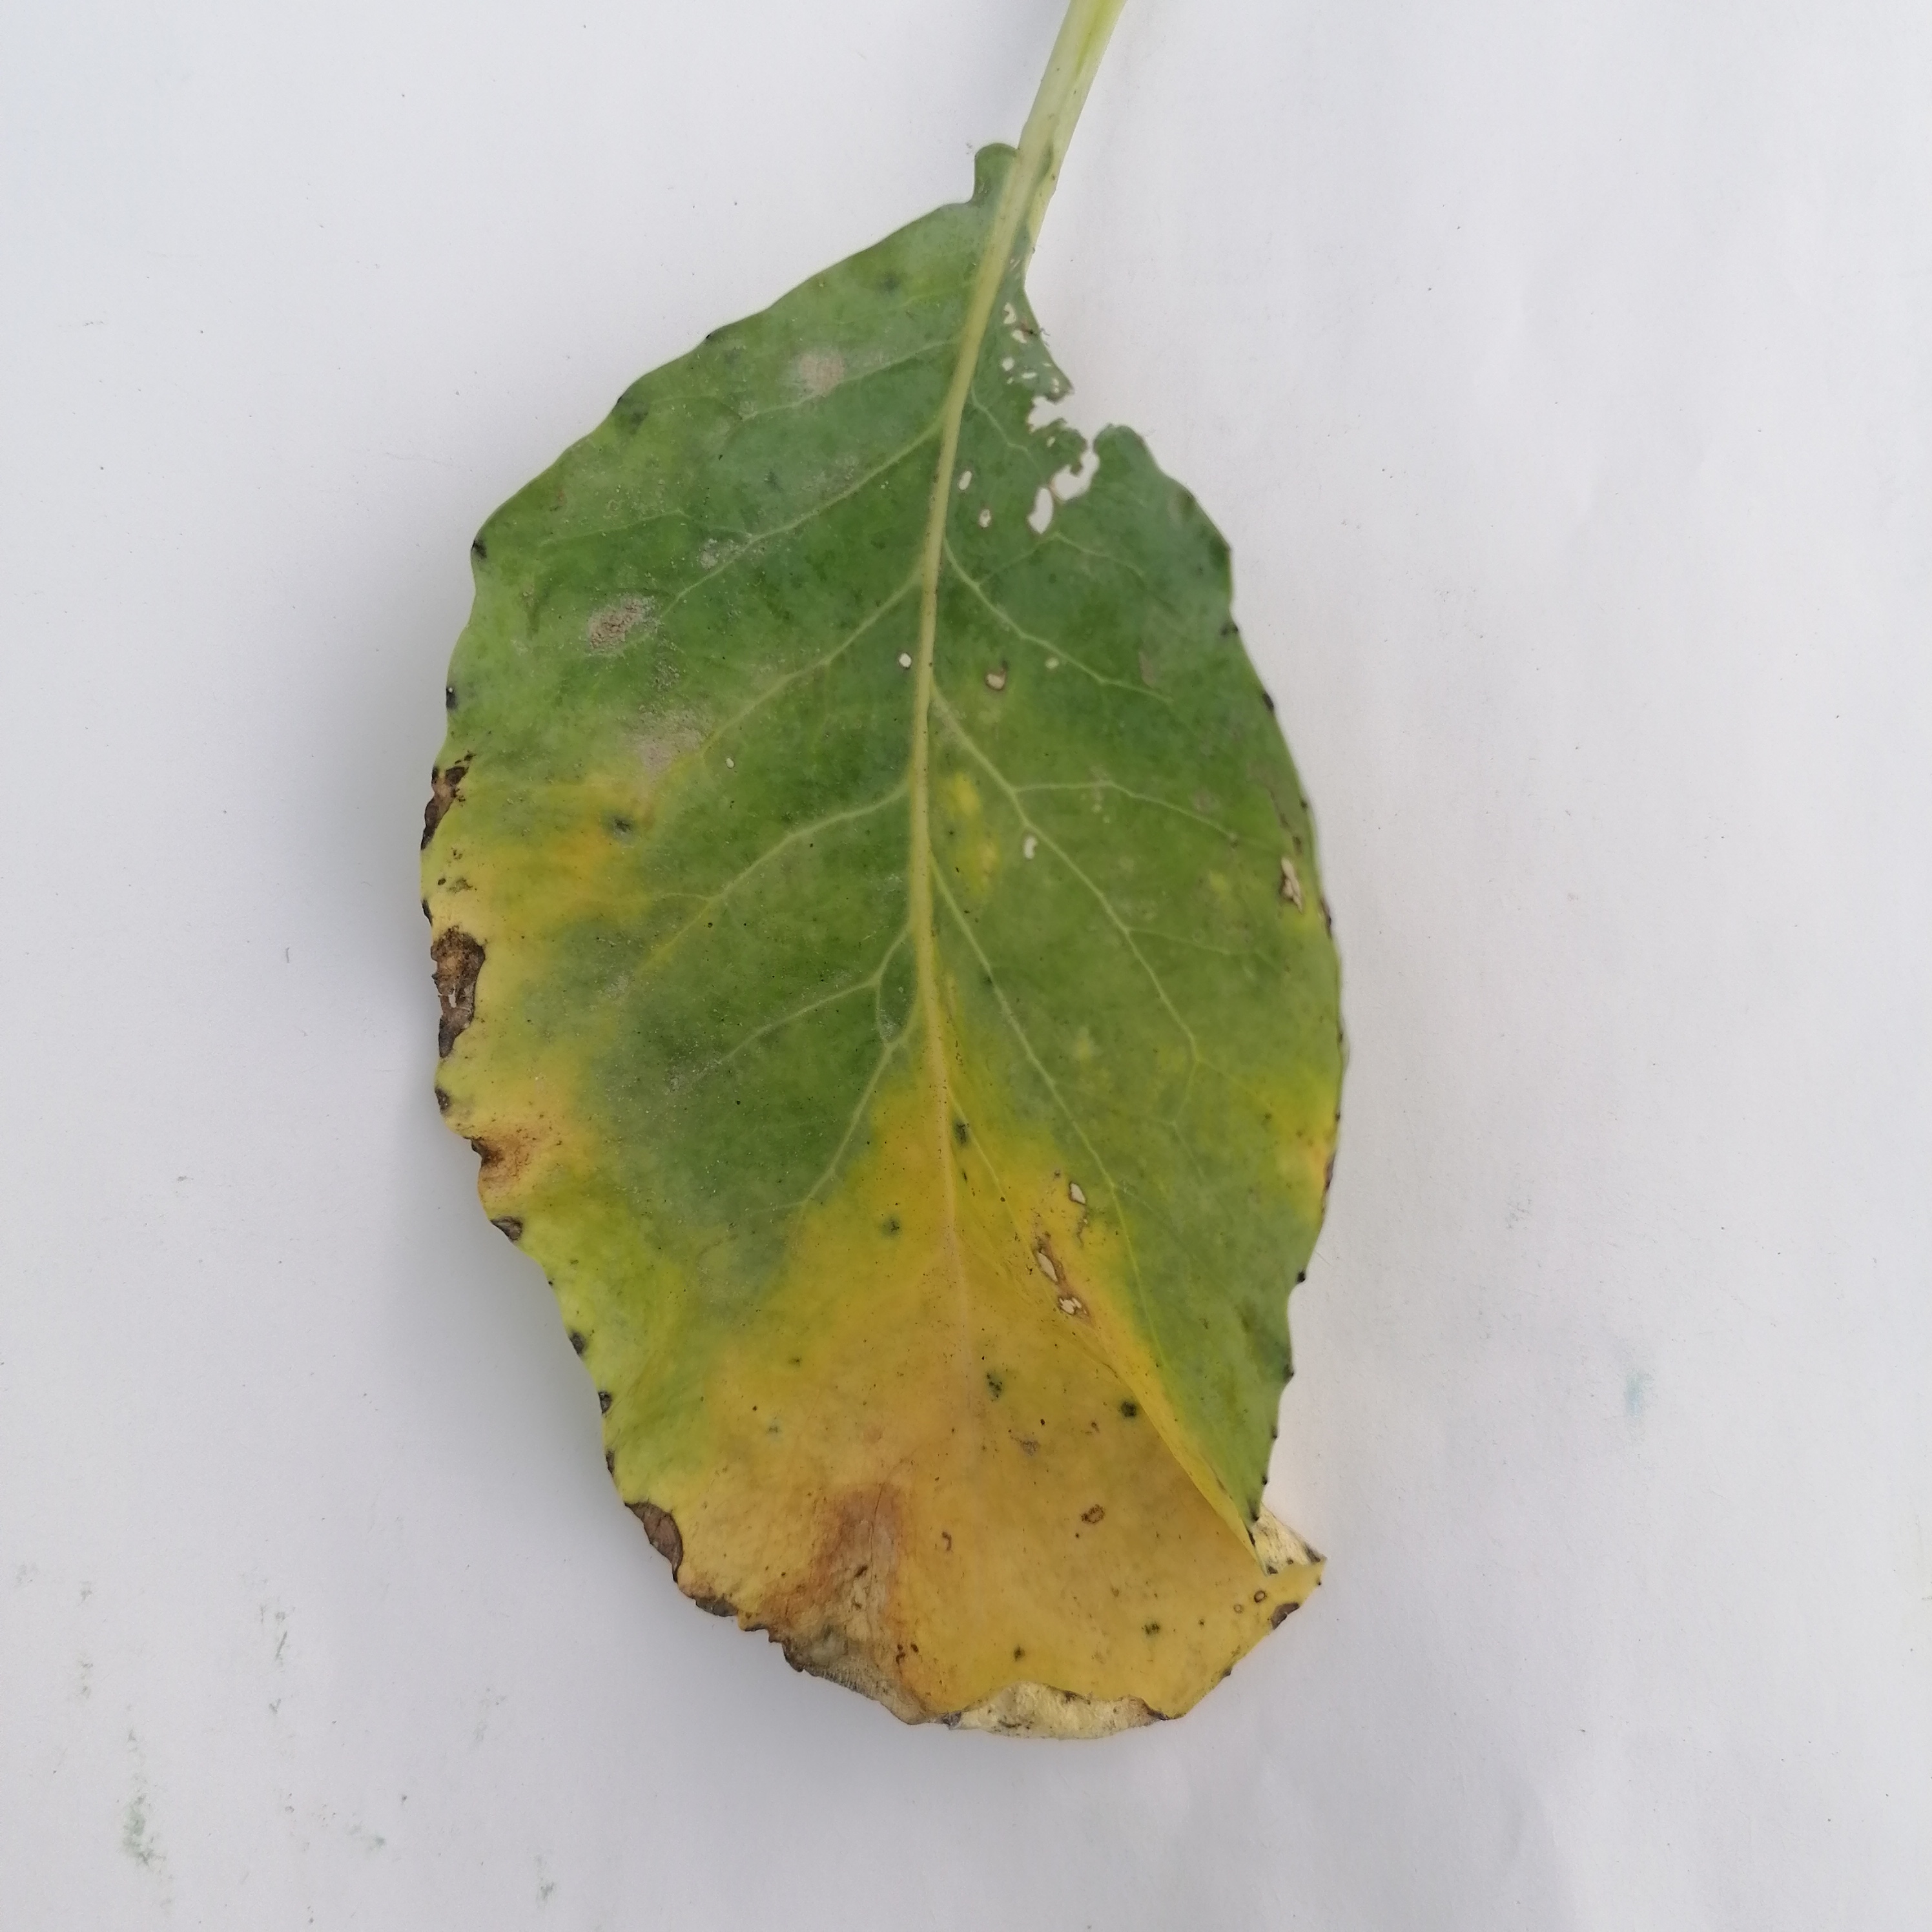
Label: Black Rot